Bloodlines (comics)

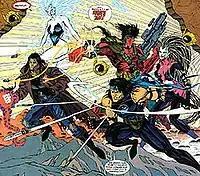
The Blood Pack from "Blood Pack" #1, artist Christopher Taylor.

Some of the characters whose metagenes were activated by the parasites are Argus, Loose Cannon, Razorsharp, Terrorsmith, Hitman and Gunfire. If too much parasite venom was absorbed by the host's system it would cause hideous abnormalities, as seen with Terrorsmith. The mother alien known as the Taker was destroyed with the help of all the human New Bloods. Pax helped banish these aliens by sealing them up in the other-dimensional home of the Taker.